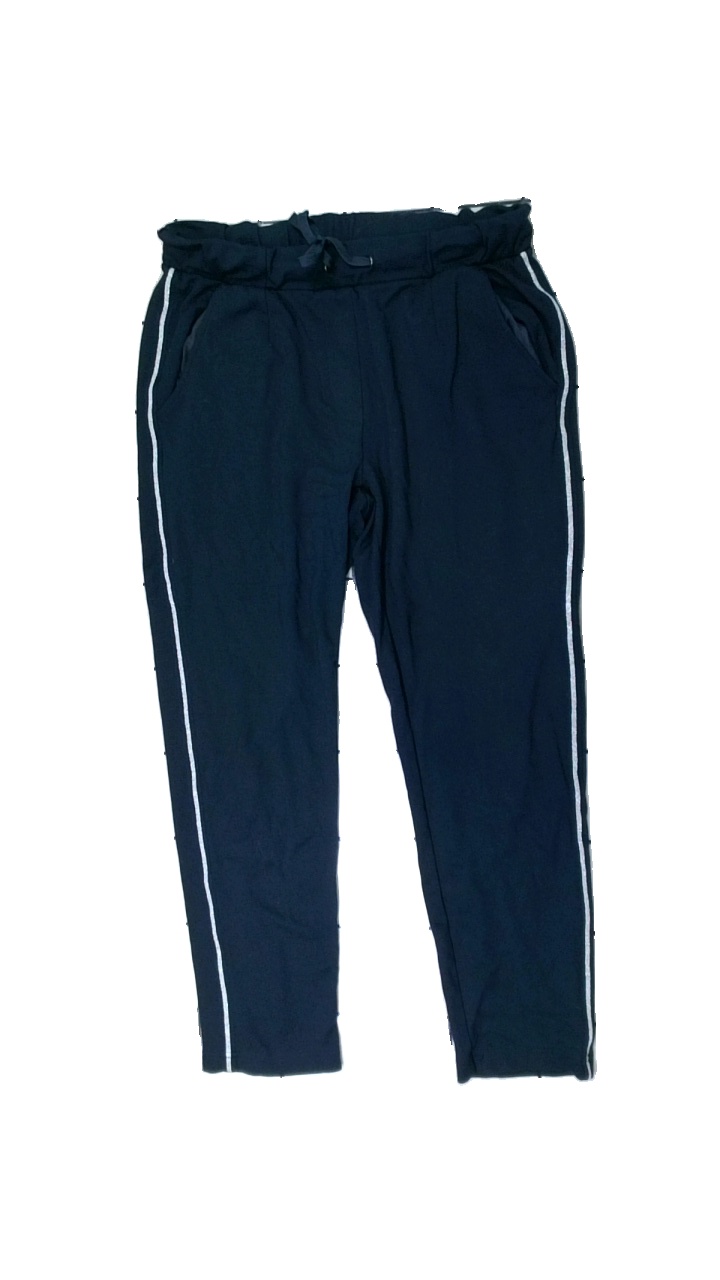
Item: Trousers (Ladies)
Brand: Esmara (lidl)
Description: blå byxor med glitter vid sidan av benen. mycket nopprig vid högra fickan
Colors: Blue
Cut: Regular
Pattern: Glitter
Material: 79% viscose 21% polyester
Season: All
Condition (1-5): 3
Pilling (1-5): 3
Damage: nopprig
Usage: Export
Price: <50